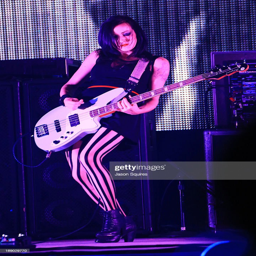
artist performs during music festival .